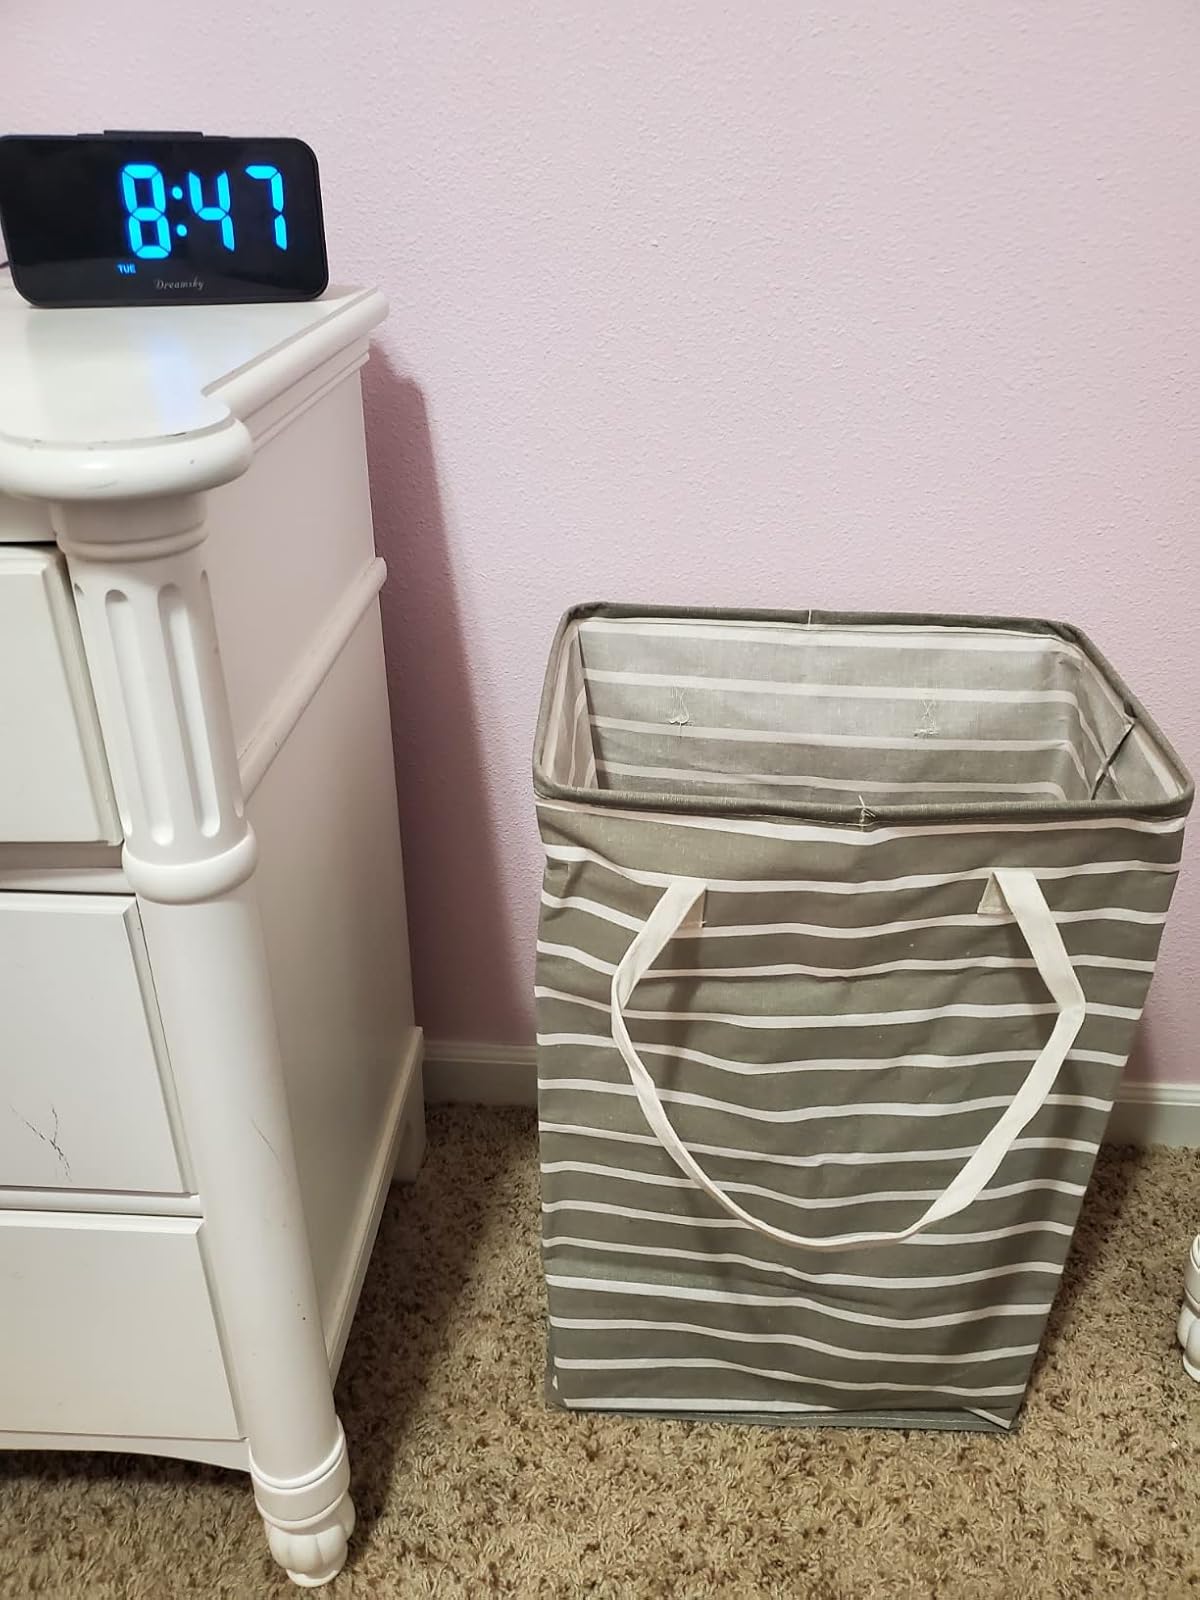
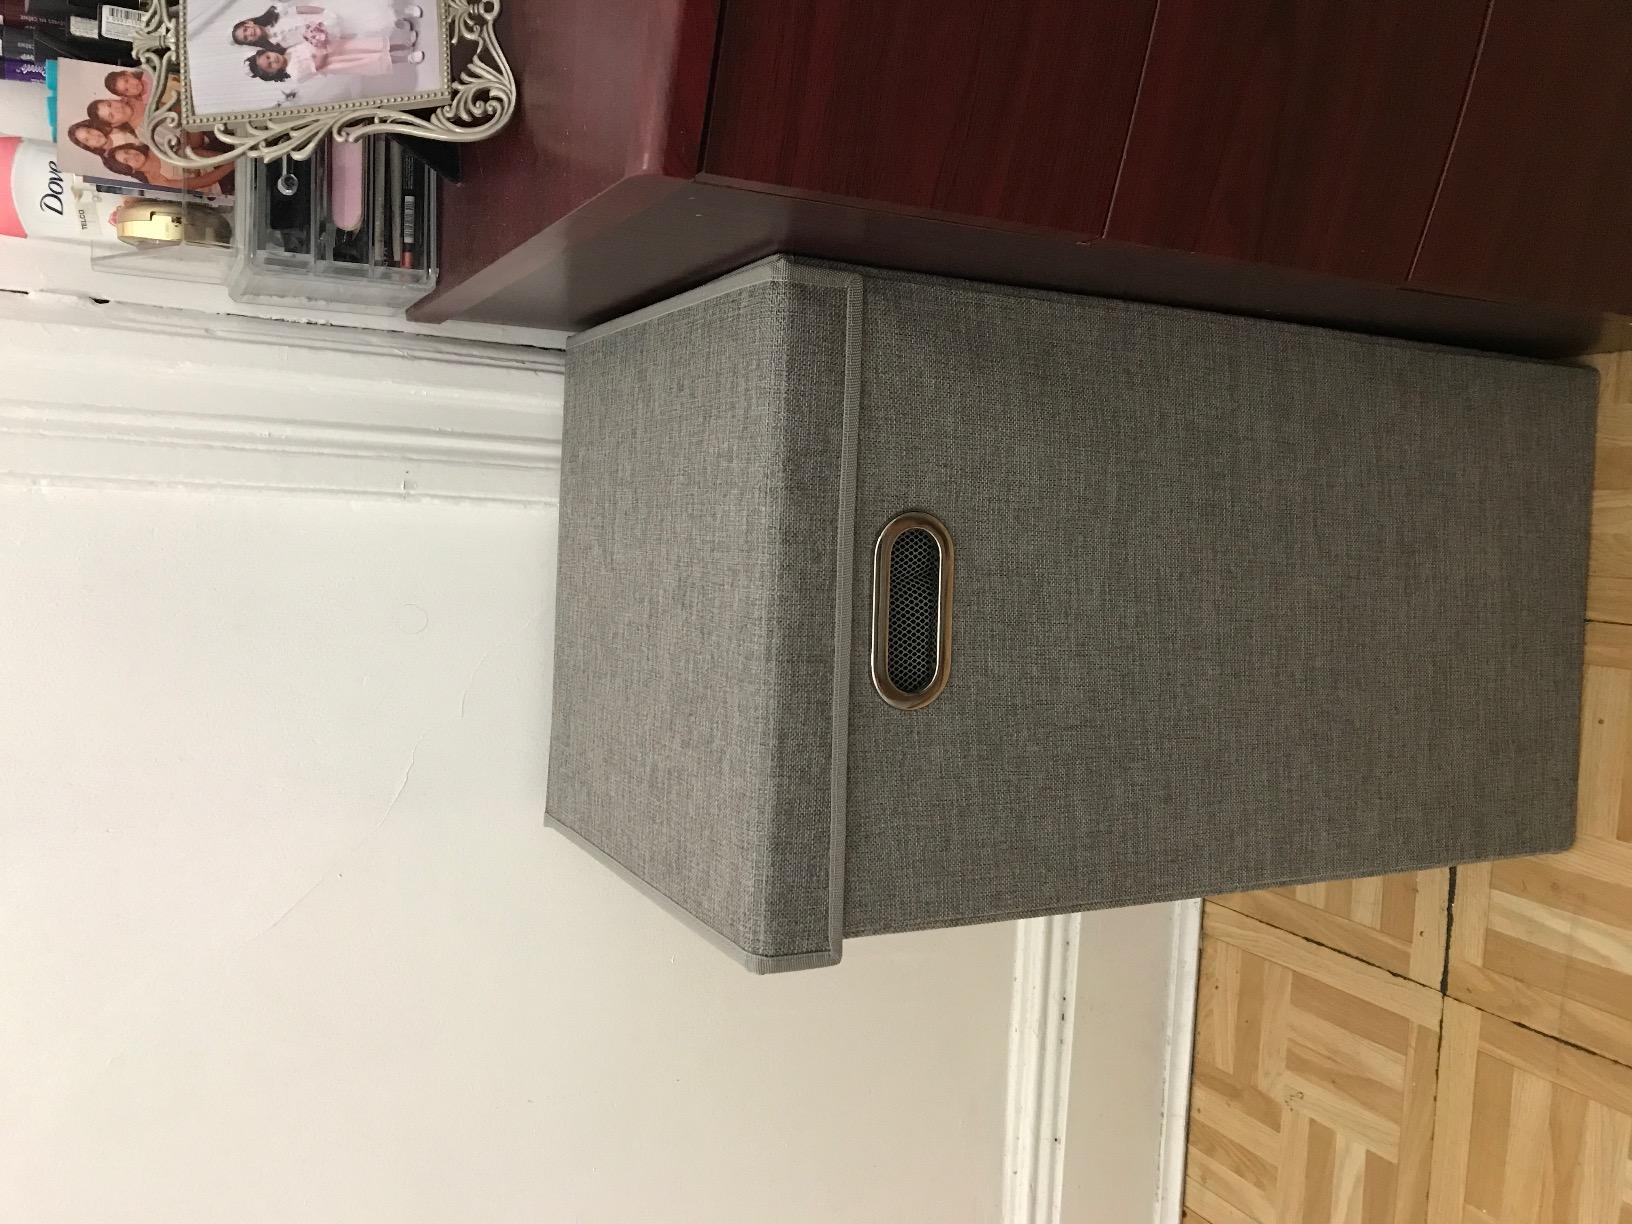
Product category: items_hamper
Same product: no